High-altitude nuclear explosion

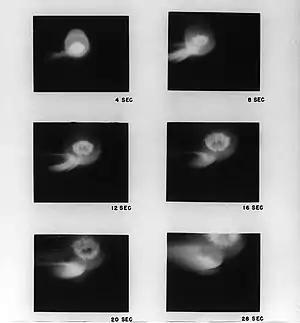
Late phases of TEAK fireball and formation of Northern Branch of Aurora as viewed from aircraft flying northwest of explosion.

In general, nuclear effects in space (or very high altitudes) have a qualitatively different display. While an atmospheric nuclear explosion has a characteristic mushroom-shaped cloud, high-altitude and space explosions tend to manifest a spherical 'cloud' until distorted by Earth's magnetic field. The charged particles resulting from the blast are accelerated along the Earth's magnetic field lines to create an auroral display at the conjugate point, which has led documentary maker Peter Kuran to characterize these detonations as 'the rainbow bombs'. The visual effects of a high-altitude or space-based explosion may last longer than atmospheric tests, sometimes in excess of 30 minutes. Heat from the "Bluegill Triple Prime" shot, at an altitude of , was felt by personnel on the ground at Johnston Atoll, and this test caused retina burns to two personnel at ground zero who were not wearing their safety goggles.